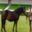
Label: horse